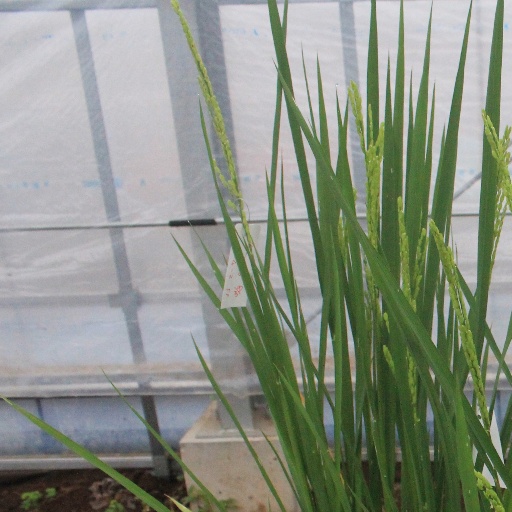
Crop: rice